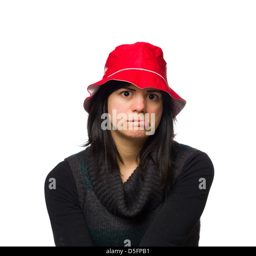
goofy portrait of a woman wearing a red hat isolated on white background